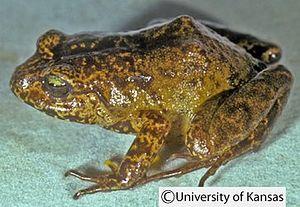
Lynchius flavomaculatus est une espèce d'amphibiens de la famille des Craugastoridae.
Lynchius est un genre d'amphibiens de la famille des Craugastoridae.